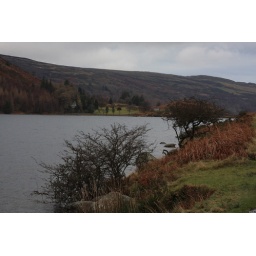
Llyn Geiyonydd looking across from road by the lake to the house near the end of the lake.